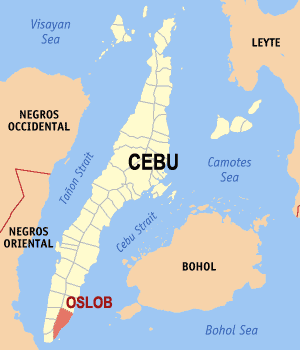
Oslob est une municipalité de la province de Cebu, à l'extrême sud-est de l'île de Cebu, aux Philippines.